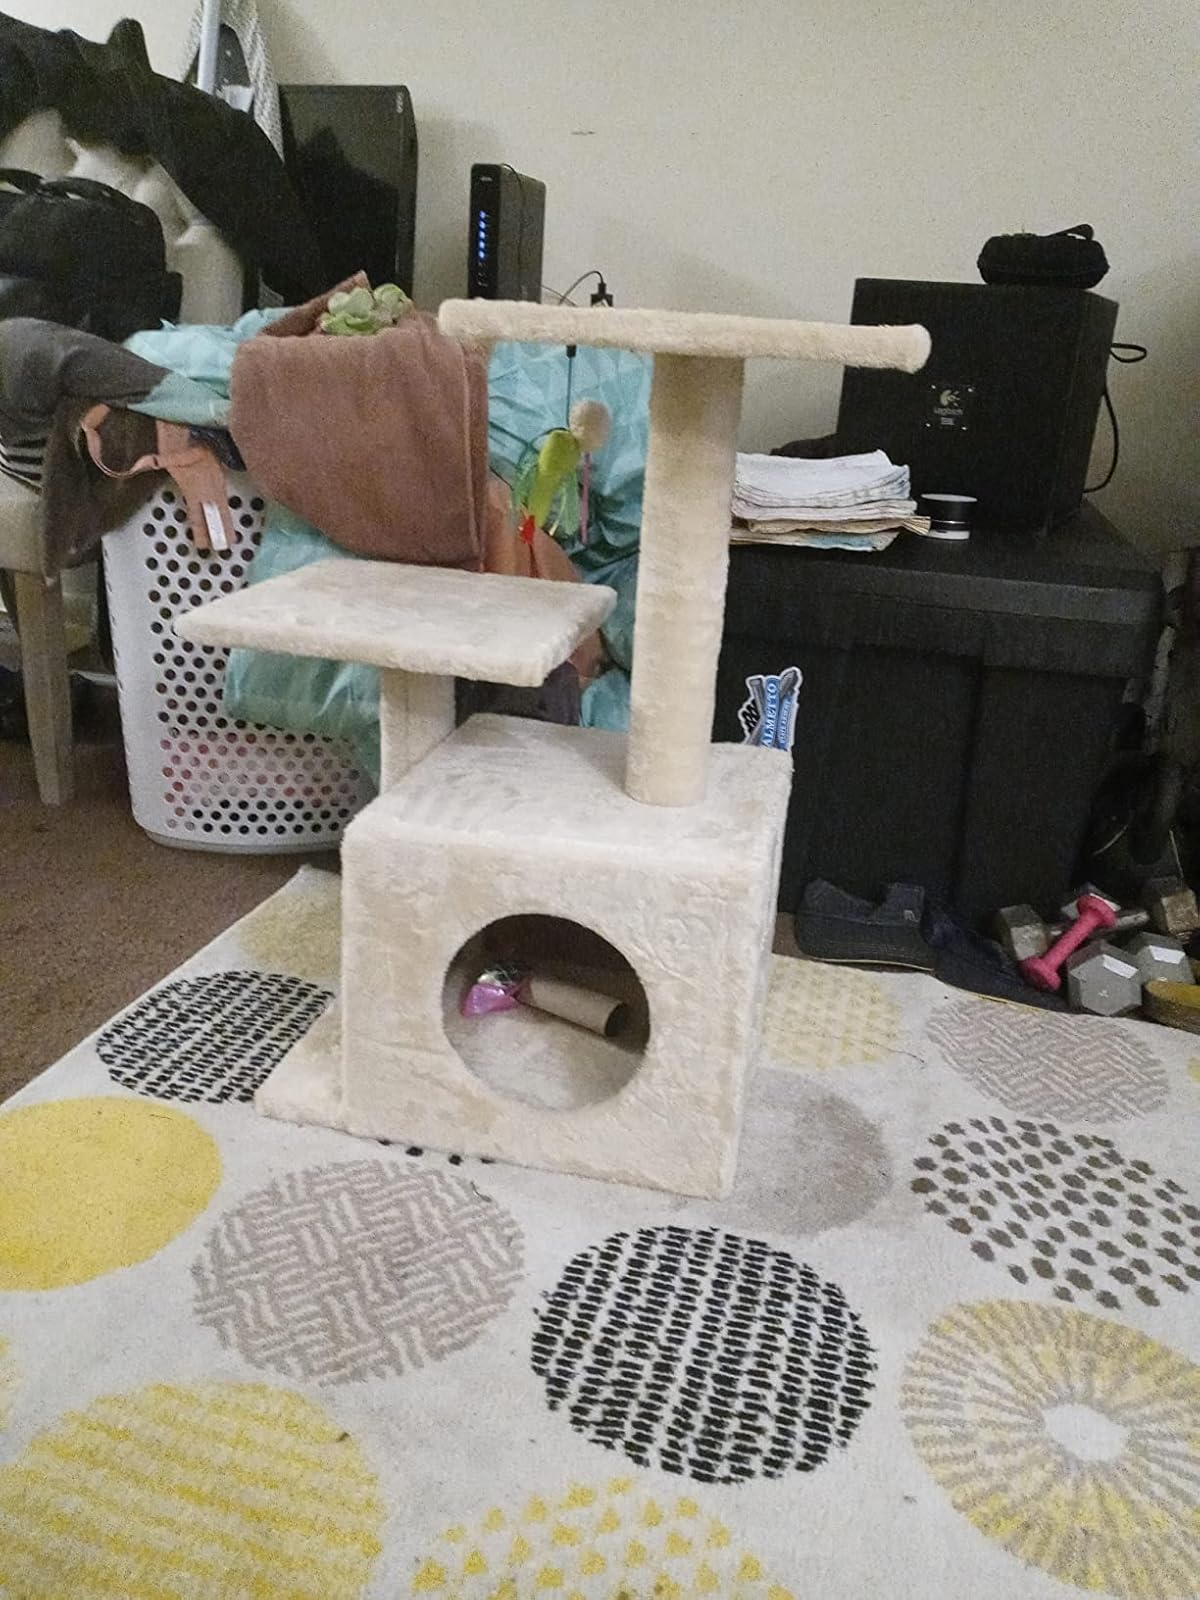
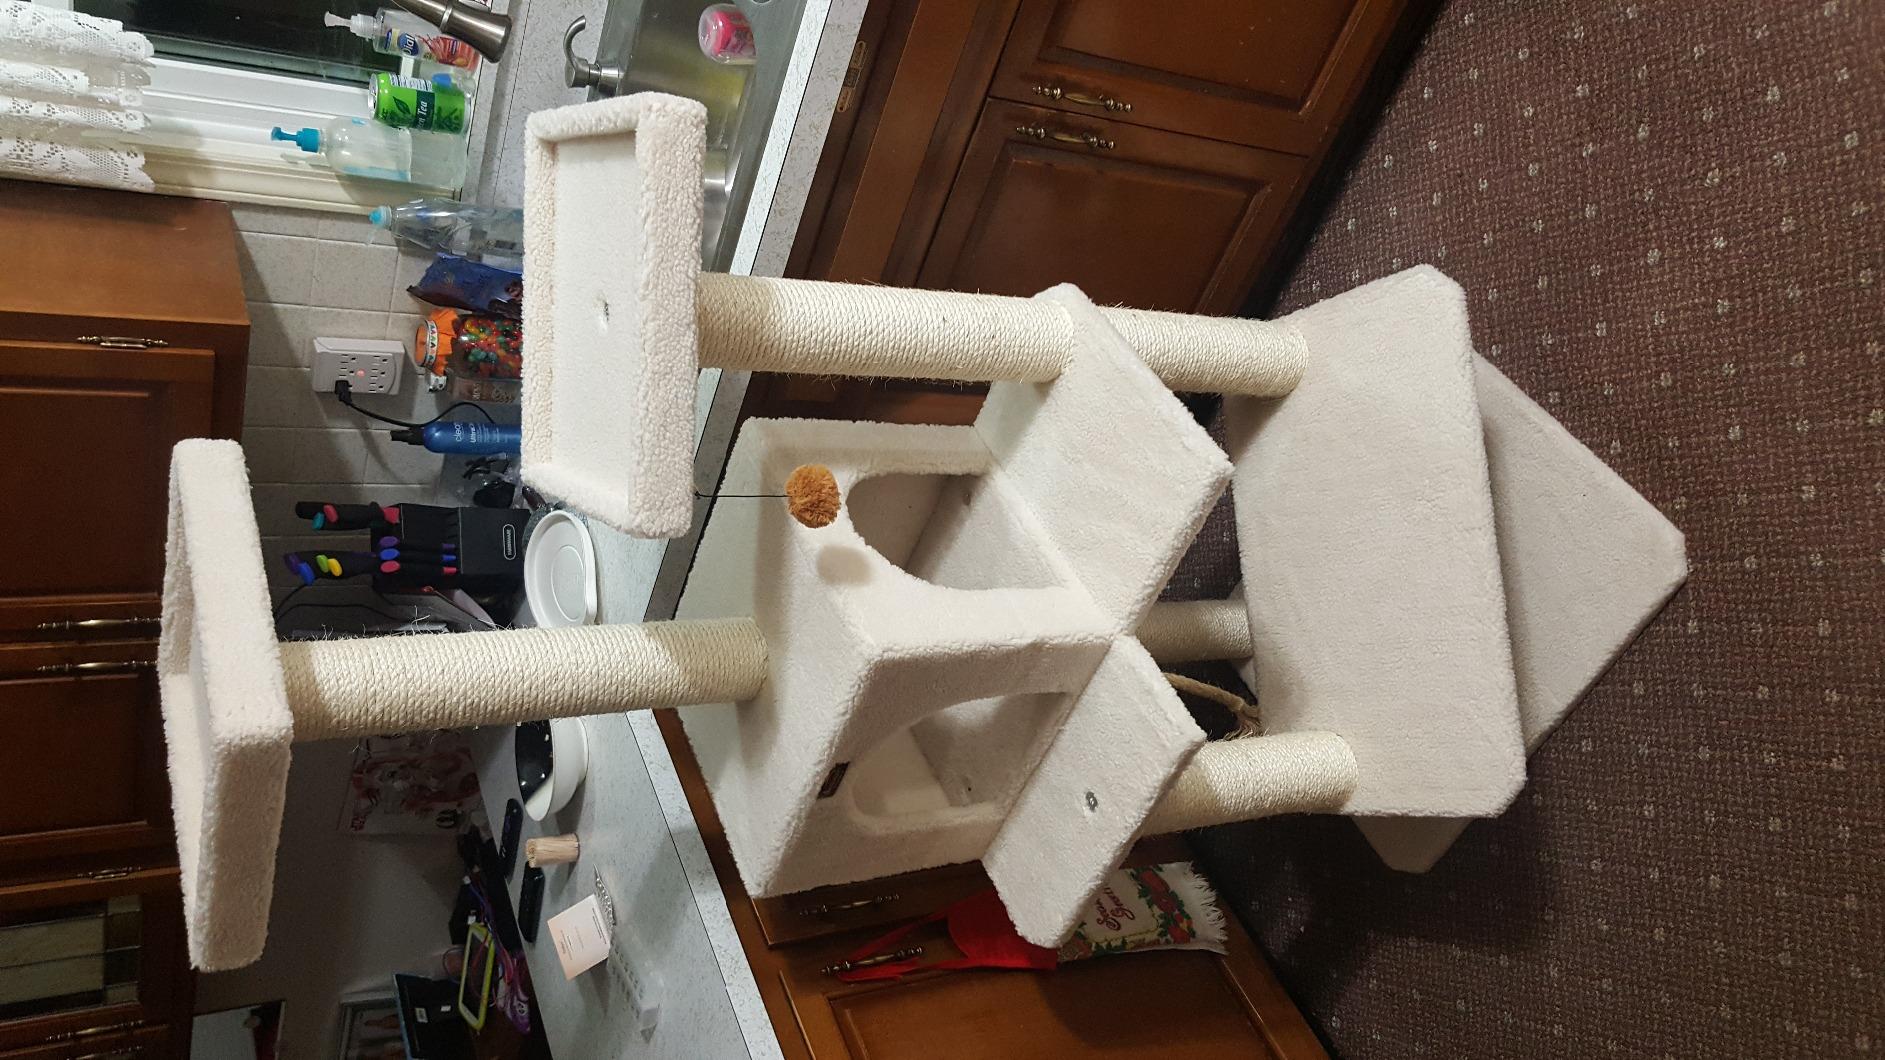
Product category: items_cat tree
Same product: no